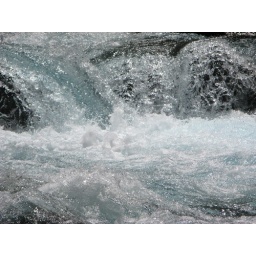
Wild water in een van de beken